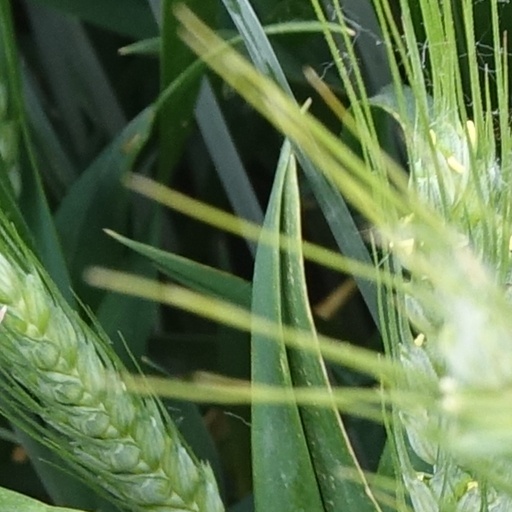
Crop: wheat